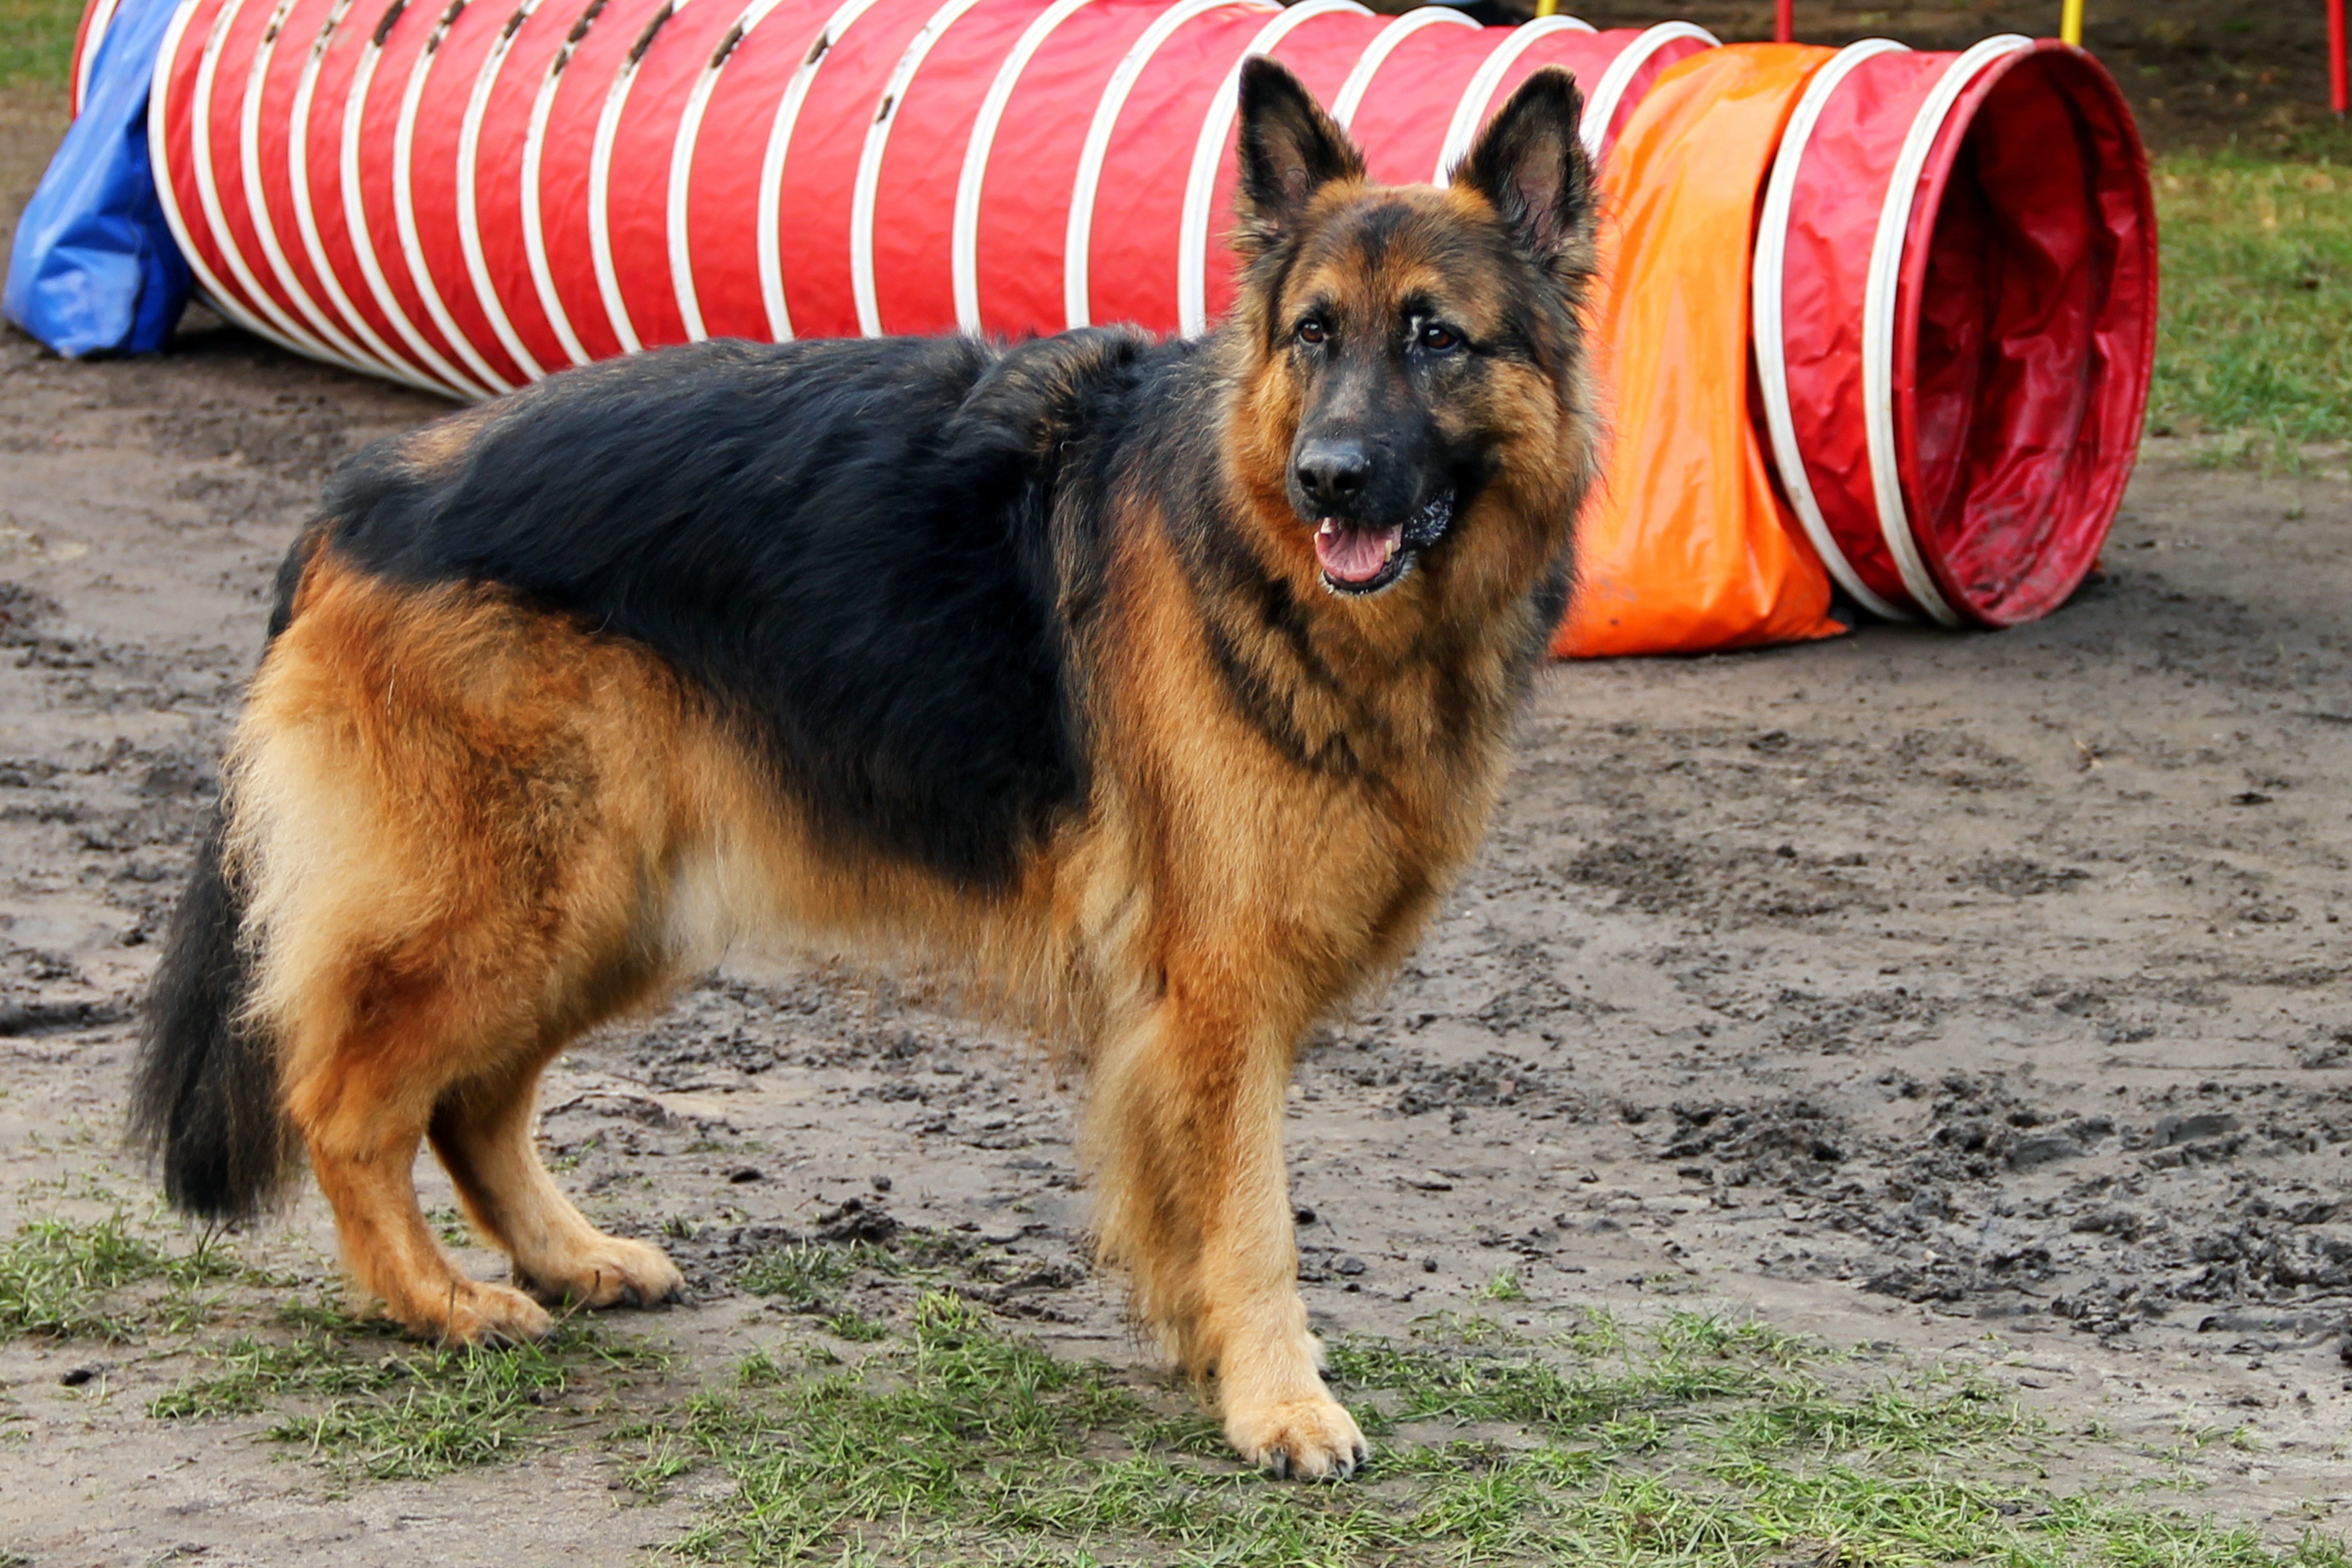
dog, animal, pet, mammal, vertebrate, dog breed, sch fer dog, old german shepherd dog, dog like mammal, carnivoran, australian terrier, dog breed group, shiloh shepherd dog, east european shepherd, german shepherd dog, bohemian shepherd, tervuren